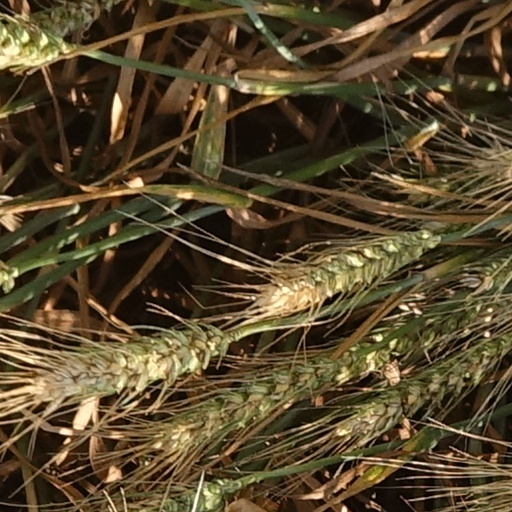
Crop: wheat